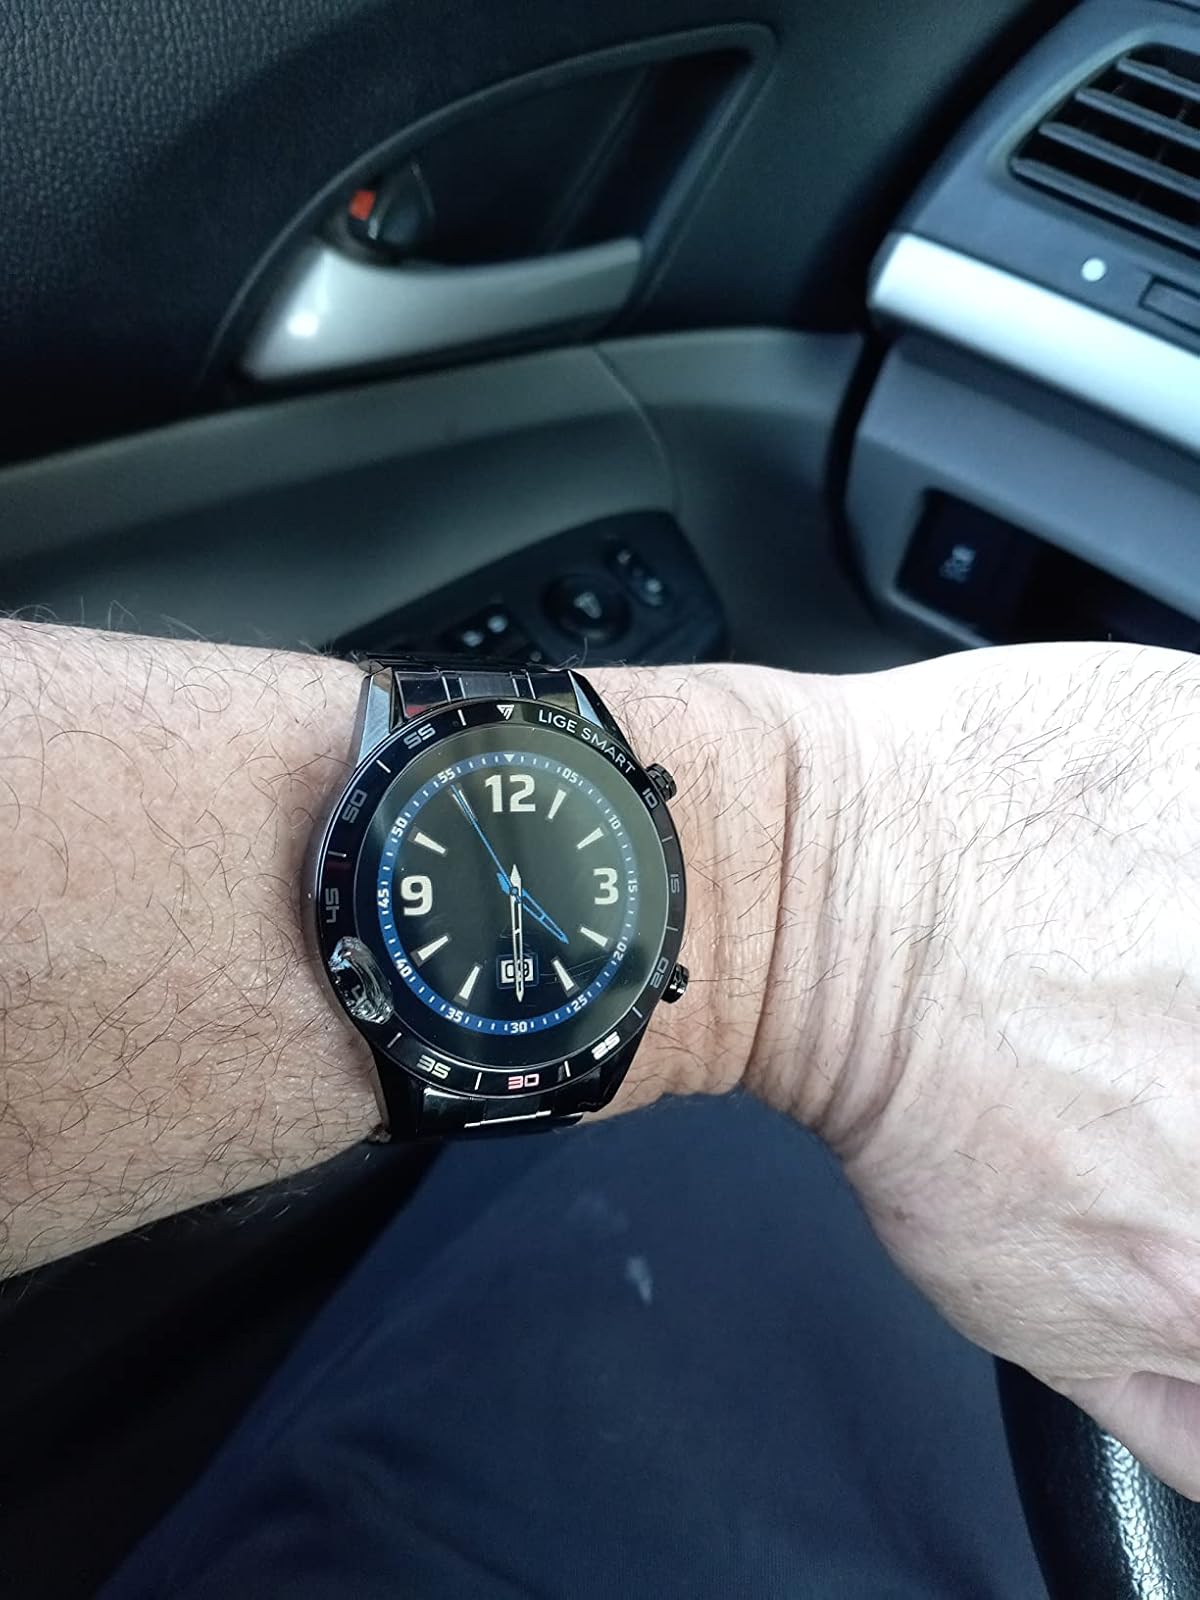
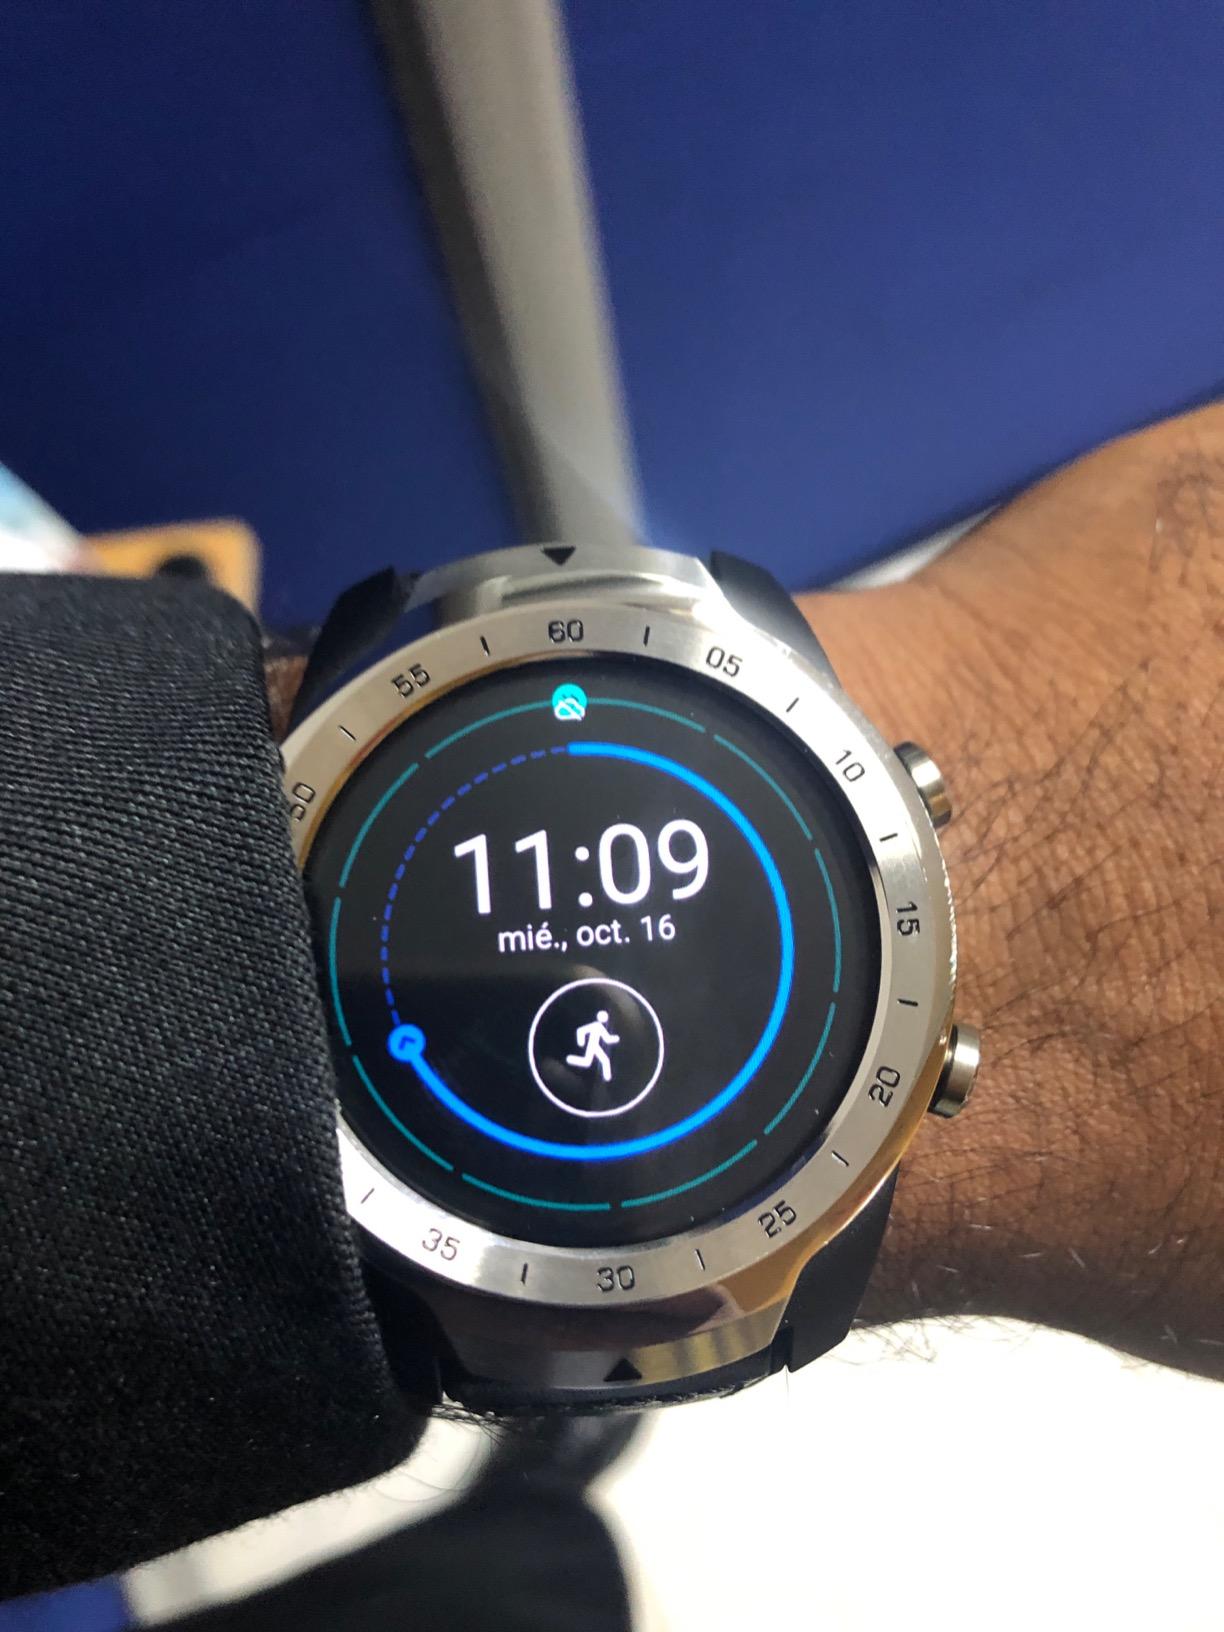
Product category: smartwatch
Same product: no